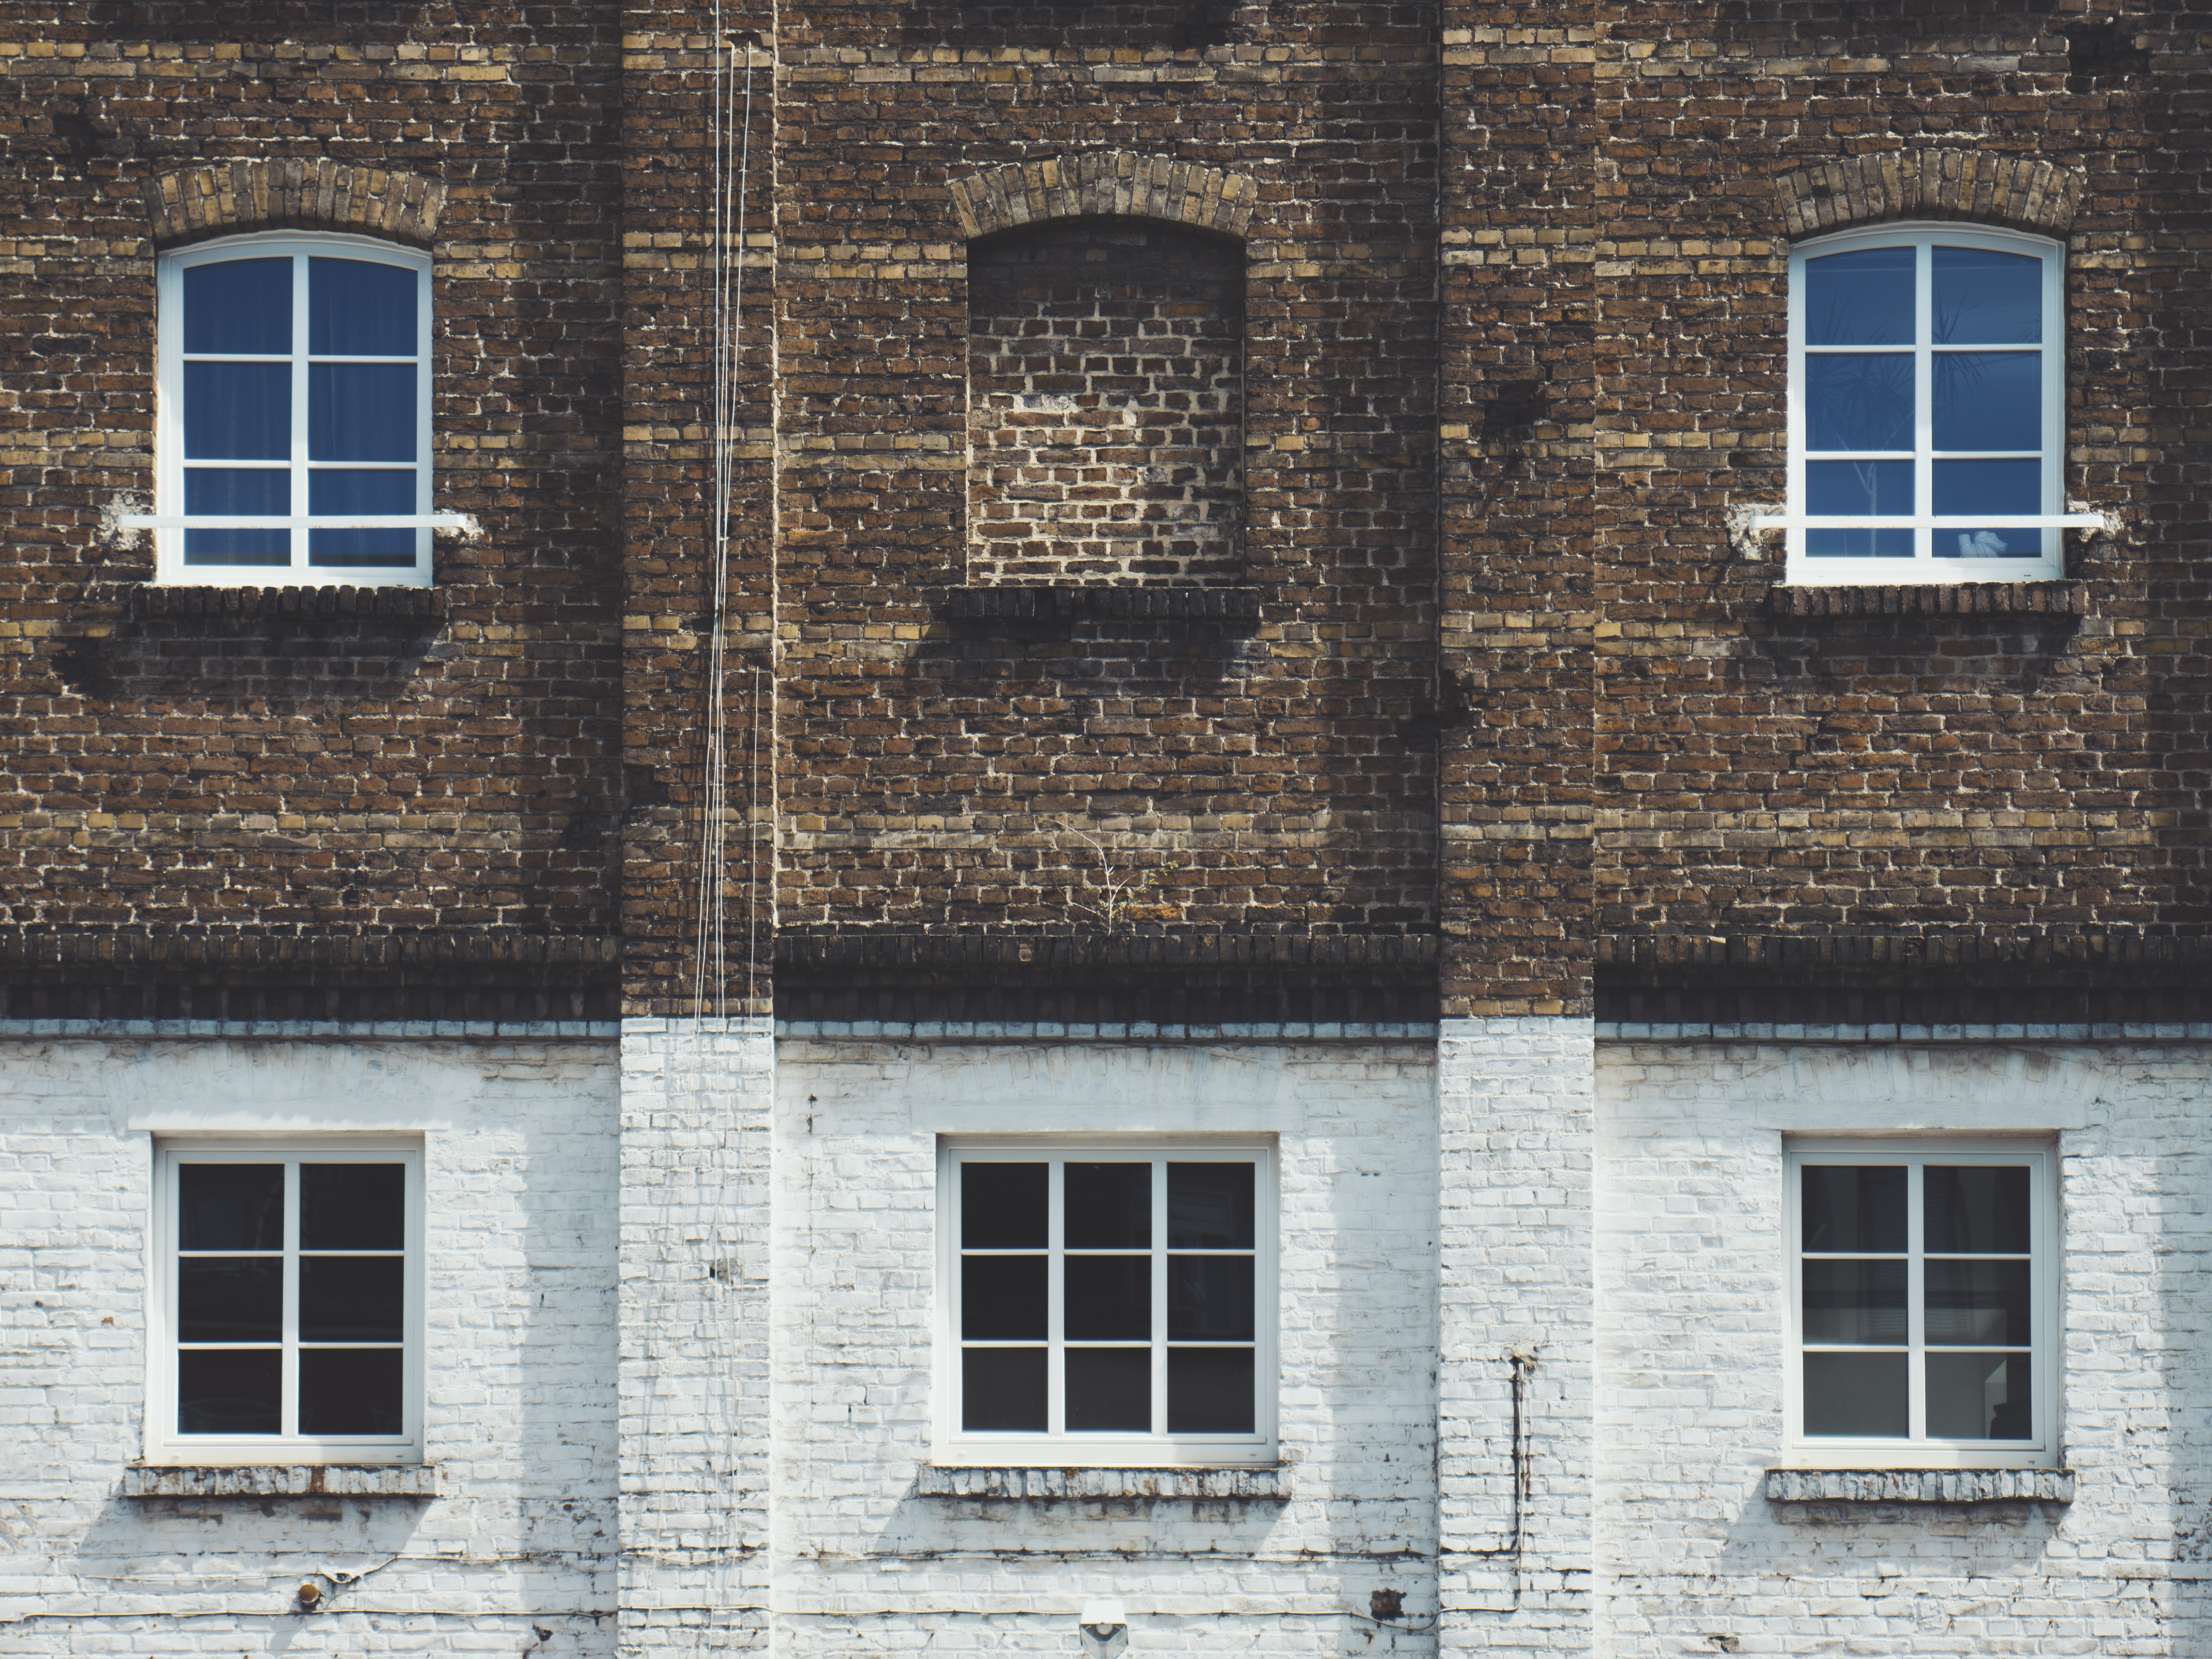
architecture, house, window, building, home, wall, cottage, facade, blue, brick, siding, urban area, residential area, sash window